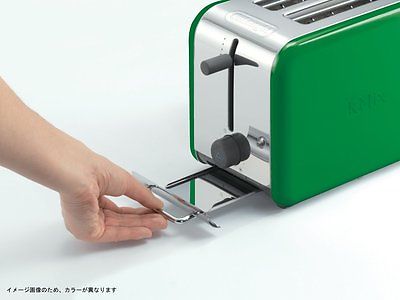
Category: toaster